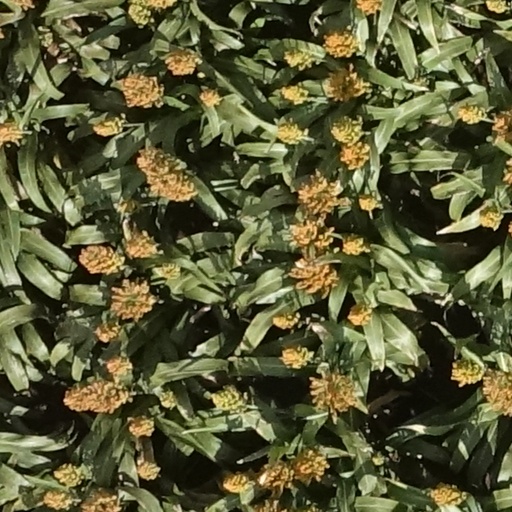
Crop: sorghum